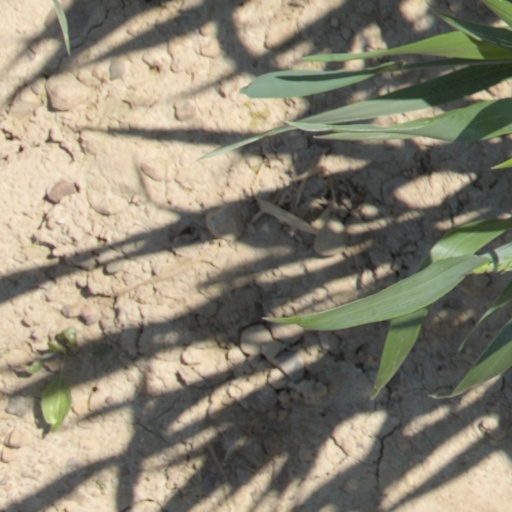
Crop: wheat